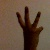
The image shows a hand gesture representing the number 6 in Indian Sign Language.